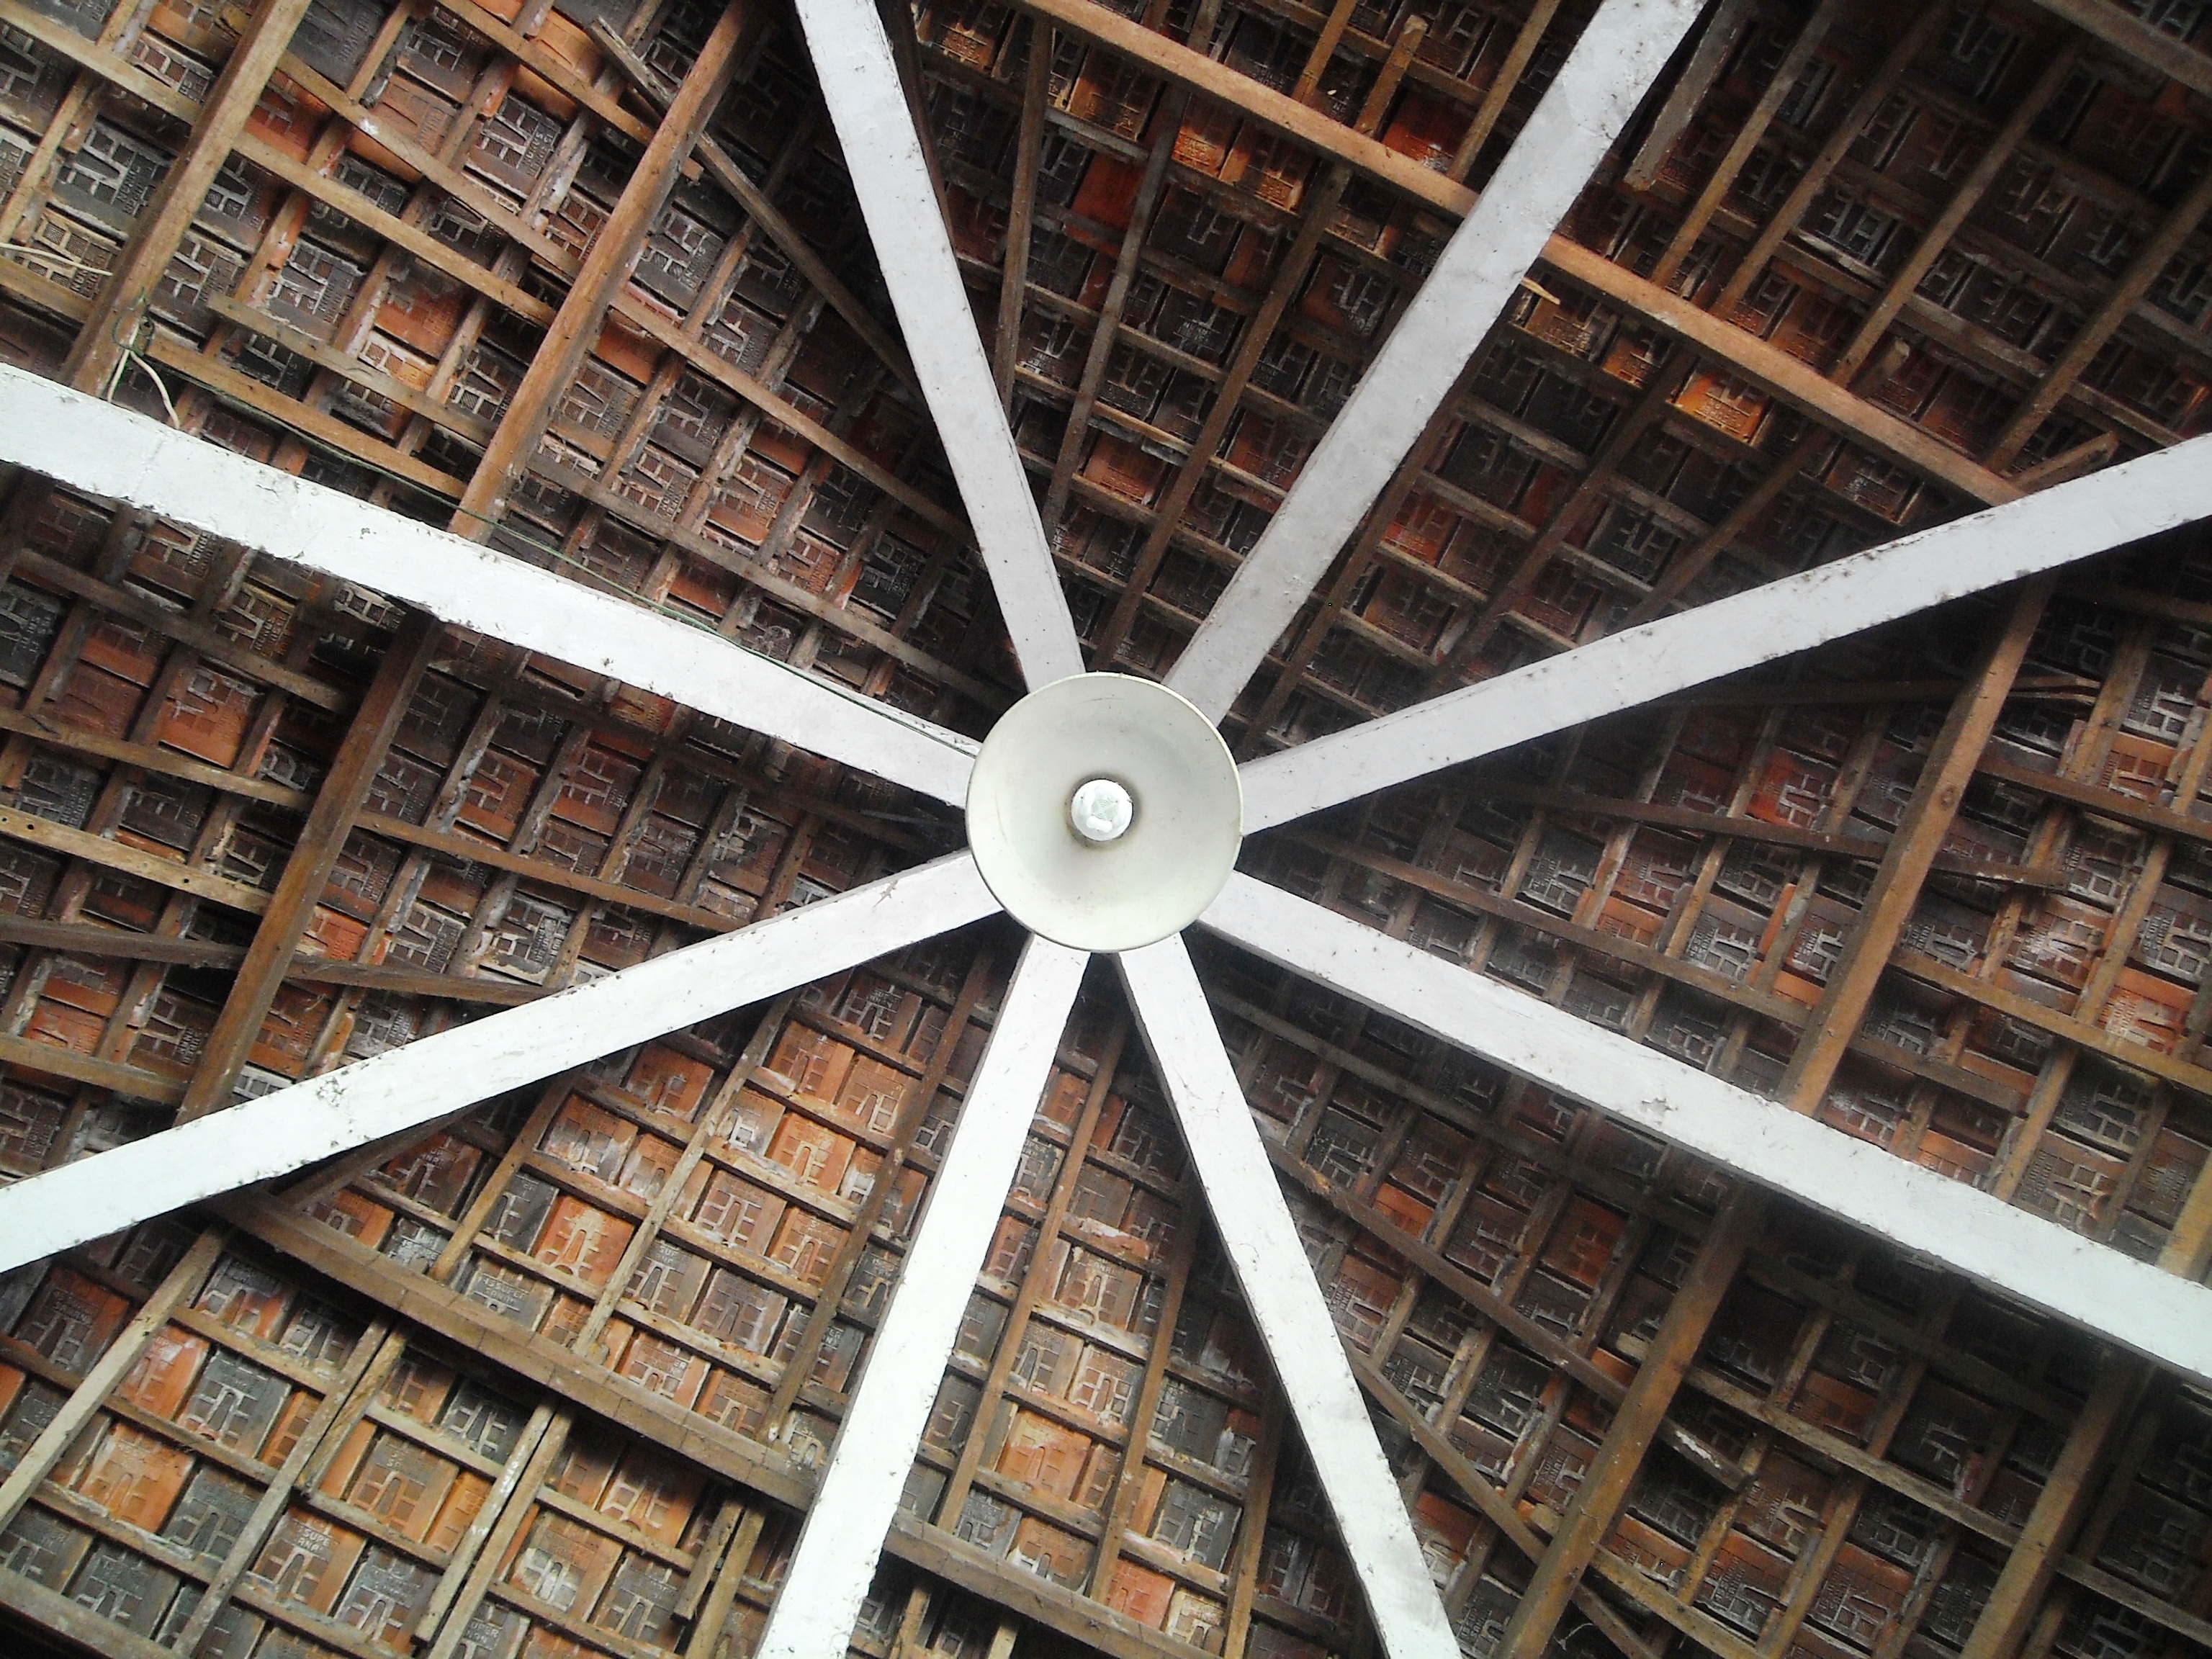
structure, wood, wheel, roof, ceiling, design, symmetry, daylighting, pendopo, genting